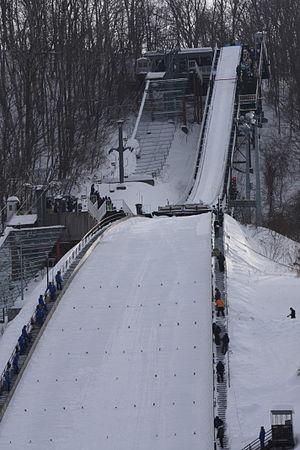
La Coupe du monde féminine de saut à ski 2012-2013 est la deuxième édition de la coupe du monde féminine de saut à ski, compétition de saut à ski organisée annuellement. Elle se déroule sur seize épreuves, du 24 novembre 2012 au 17 mars 2013.